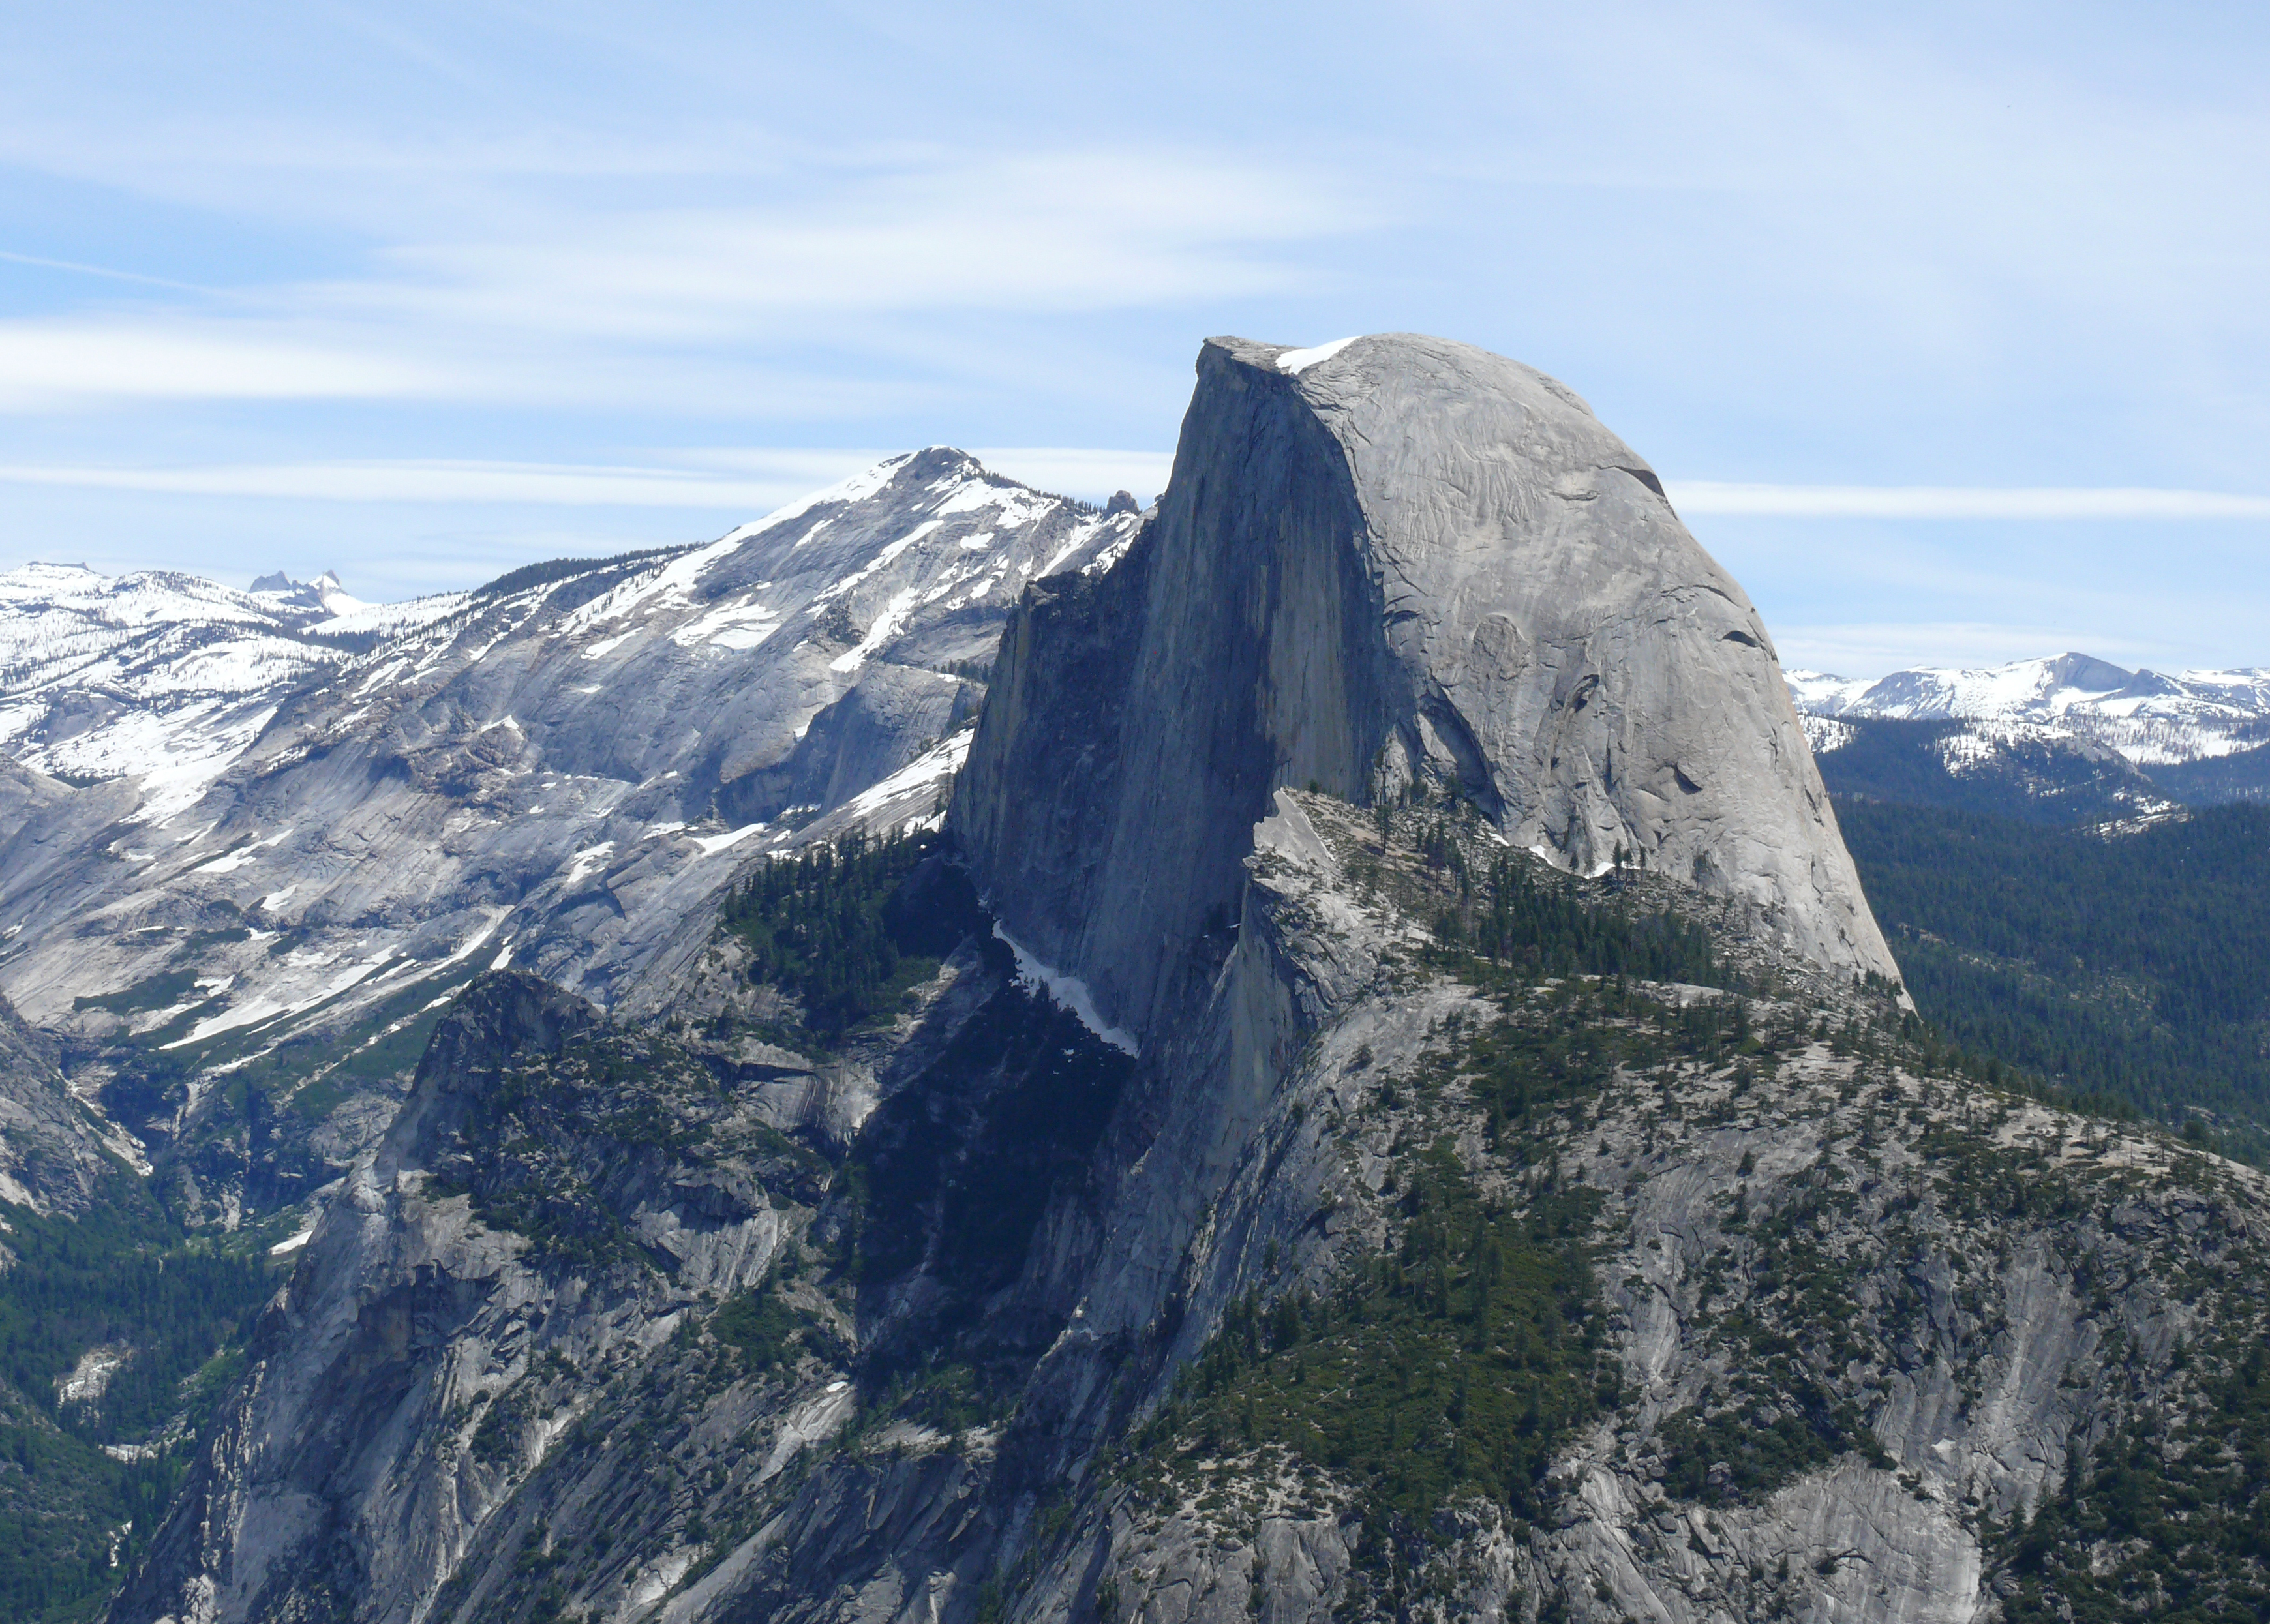
walking, mountain, snow, adventure, mountain range, yosemite, glacier, fjord, terrain, ridge, summit, mountaineering, geology, alps, plateau, fell, cirque, yosemitenationalpark, halfdome, sierras, highsierras, landform, mountain pass, geographical feature, mountainous landforms, glacial landform